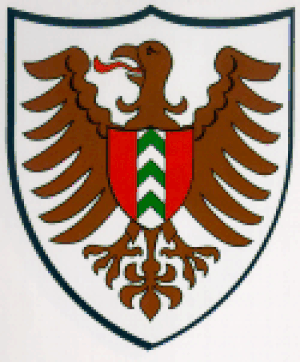
Armoiries de la commune de Cernier, Val-de-Ruz Source